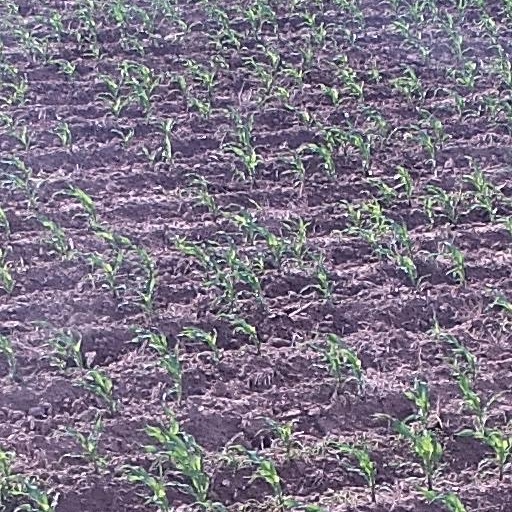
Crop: maize; corn